Pope John Paul II

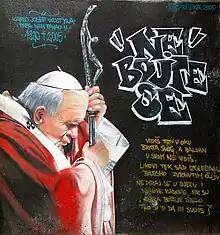
Graffiti showing John Paul II with quote "Do not be afraid" in Rijeka, Croatia

He travelled to Haiti in 1983, where he spoke in Creole to thousands of impoverished Catholics gathered to greet him at the airport. His message, "things must change in Haiti", referring to the disparity between the wealthy and the poor, was met with thunderous applause. In 2000, he was the first modern pope to visit Egypt, where he met with the Coptic pope, Pope Shenouda III, and the Greek Orthodox Patriarch of Alexandria. He was the first Catholic pope to visit and pray in an Islamic mosque, in Damascus, Syria, in 2001. He visited the Umayyad Mosque, a former Christian church where John the Baptist is believed to be interred, where he made a speech calling for Muslims, Christians and Jews to live together.